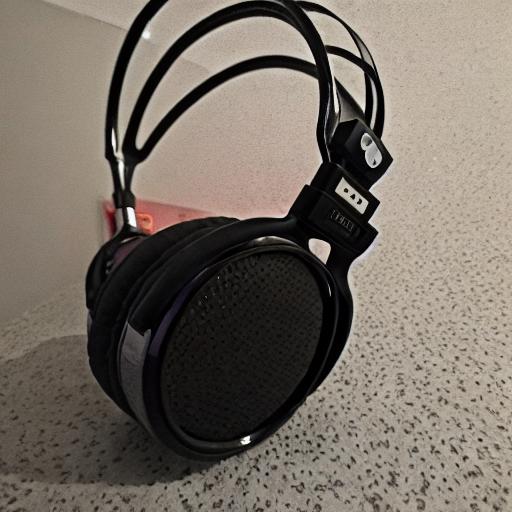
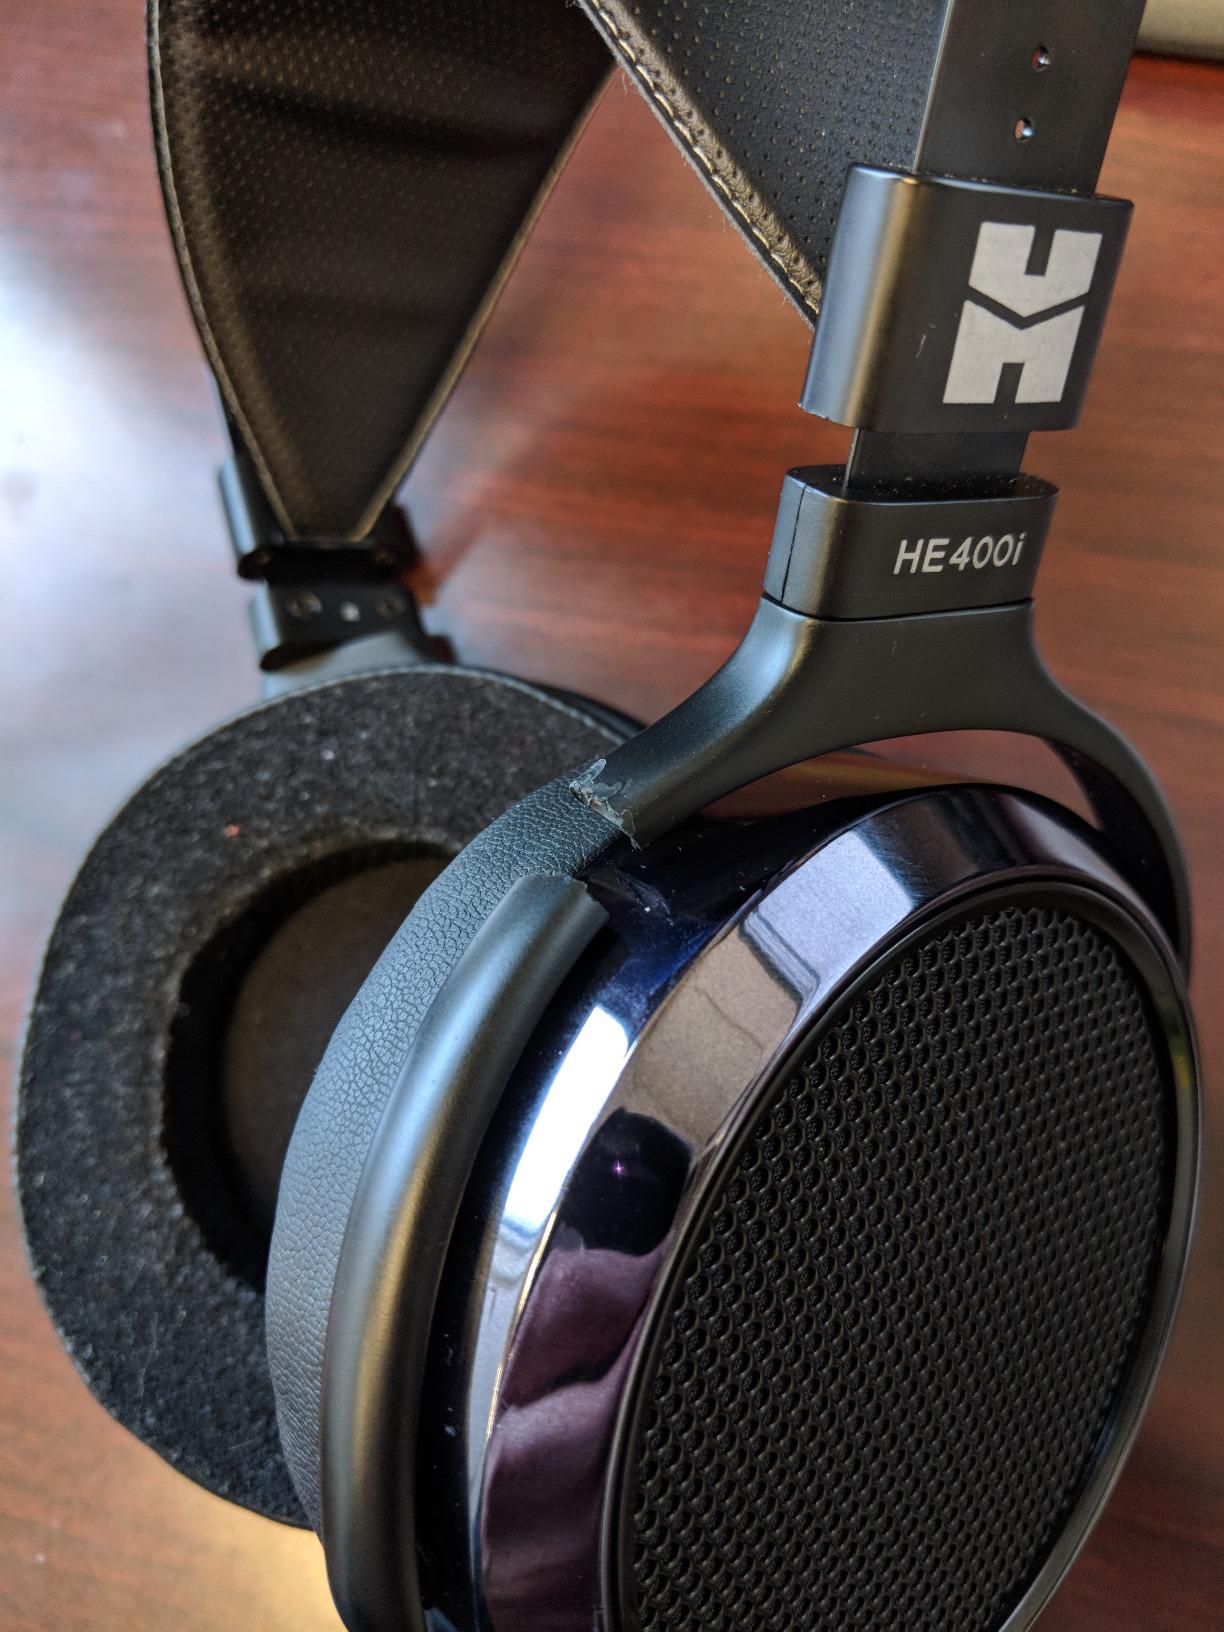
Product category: headphones
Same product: no